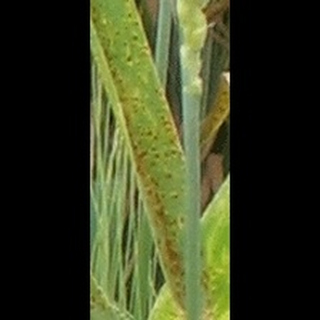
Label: wheat_brown_rust